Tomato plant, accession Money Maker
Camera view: tilt-top (135 deg); turntable rotation: 60 degrees
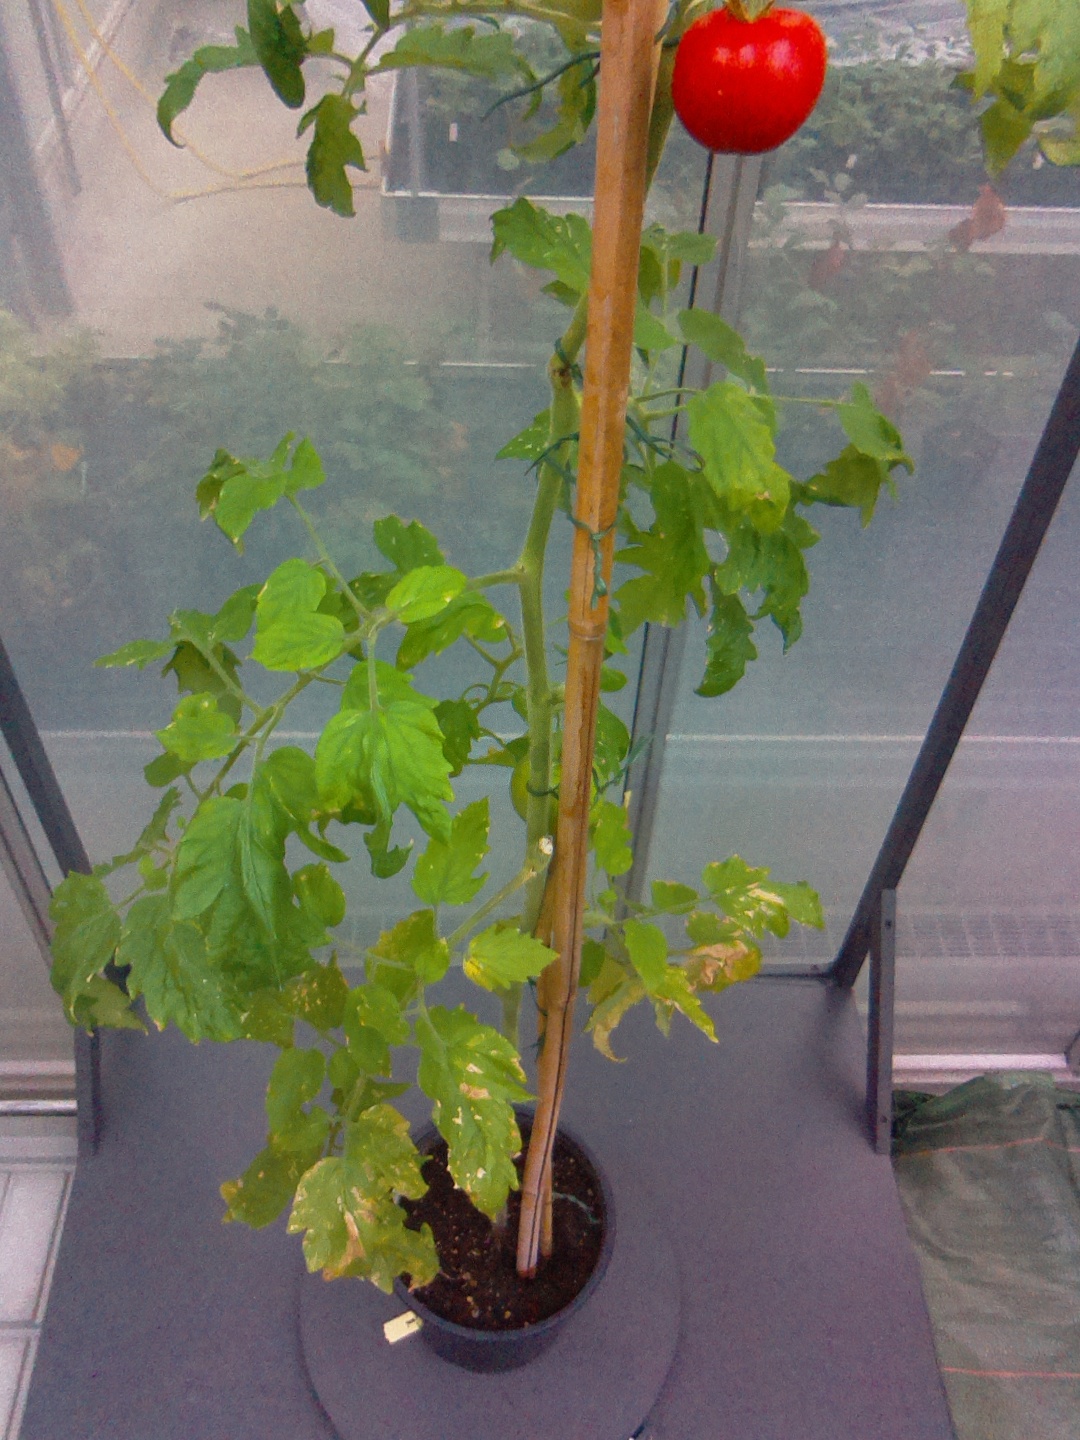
BBCH growth stage 85: 50%-60% of fruits show typical fully ripe color